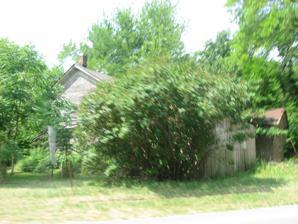
Building: John Ross Farm
Country: United States of America
Year built: 1871
Historic building in Lake County, Indiana United States historic place John Ross Farm U.S. National Register of Historic Places John Ross Farmhouse Show map of Indiana Show map of the United States Location 3815 East SR 231, Leroy, Indiana Nearest city Leroy, Indiana Coordinates 41°22′14″N 87°17′21″W / 41.37056°N 87.28917°W / 41.37056; -87.28917 Area 6 acres (2.4 ha) Built 1850 or 1871? NRHP reference No. 96000283 Added to NRHP March 27, 1996 The John Ross Farm is a historic farm located in Leroy, Indiana. It is listed on the National Register of Historic Places (96000283). The listing included five contributing buildings on 6 acres (2.4 ha): a farmhouse , a hog house , a chicken house , a well house , and a garage. See also National Register of Historic Places listings in Lake County, Indiana References